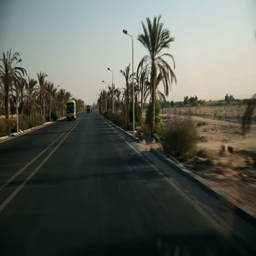
on road traveling with no life around